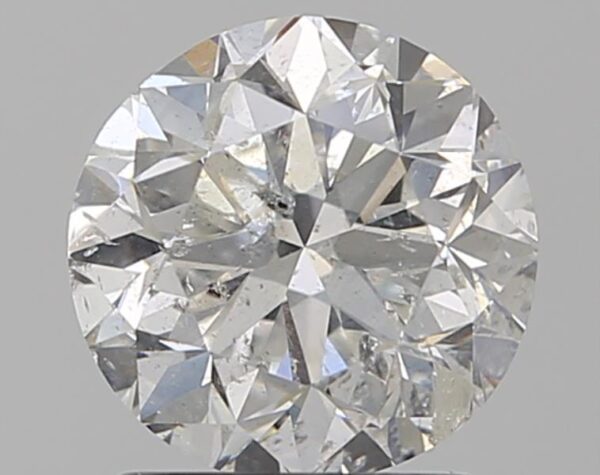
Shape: round
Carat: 1.53
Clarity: SI2
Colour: G
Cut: GD
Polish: EX
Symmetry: VG
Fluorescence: N
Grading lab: IGI
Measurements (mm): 7.11 x 6.97 x 4.69